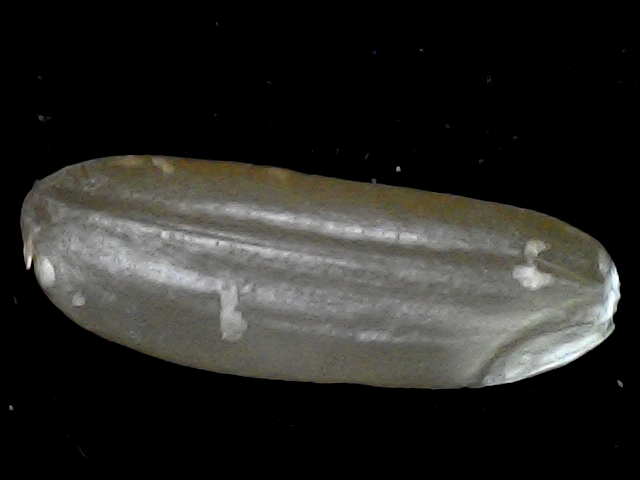
Rice variety: BR23